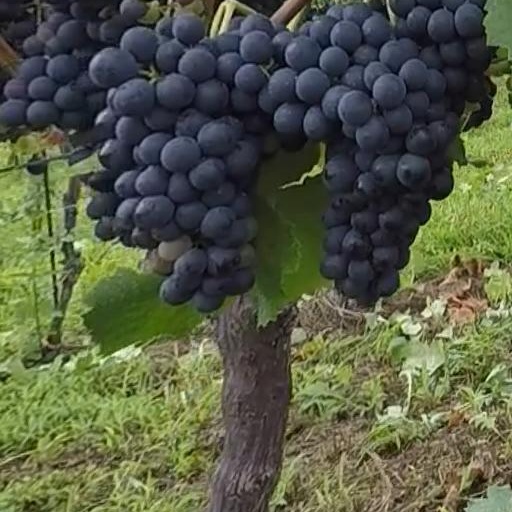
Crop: grape